Rader's FFT algorithm

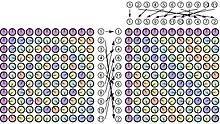
Visual representation of a DFT matrix in Rader's FFT algorithm. The array consists of colored clocks representing a DFT matrix of size 11. By permuting rows and columns (except the first of each) according to sequences generated by the powers of the primitive root of 11, the original DFT matrix becomes a circulant matrix. Multiplying a data sequence with a circulant matrix is equivalent to the cyclic convolution with the matrix's row vector. This relation is an example of the fact that the multiplicative group is cyclic: formula_2.

If "N" is a prime number, then the set of non-zero indices formula_4 forms a group under multiplication modulo "N". One consequence of the number theory of such groups is that there exists a generator of the group (sometimes called a primitive root, which can be found by exhaustive search or slightly better algorithms). This generator is an integer "g" such that formula_5 for any non-zero index "n" and for a unique formula_6 (forming a bijection from "q" to non-zero "n"). Similarly, formula_7 for any non-zero index "k" and for a unique formula_8, where the negative exponent denotes the multiplicative inverse of formula_9. That means that we can rewrite the DFT using these new indices "p" and "q" as: